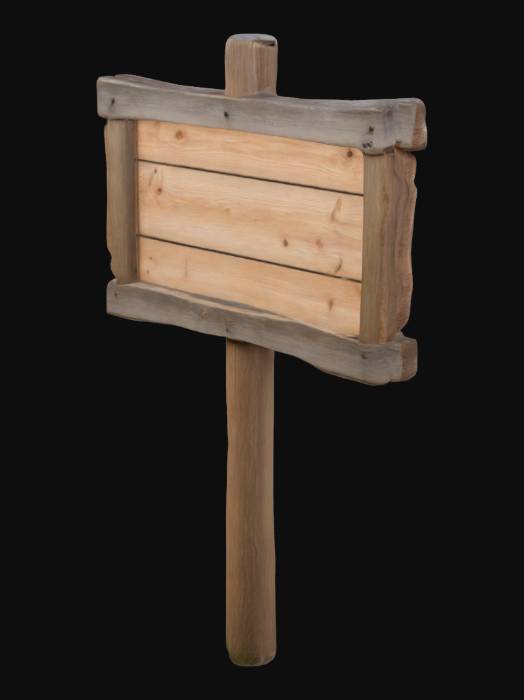
미적 점수 (1~10점): 2